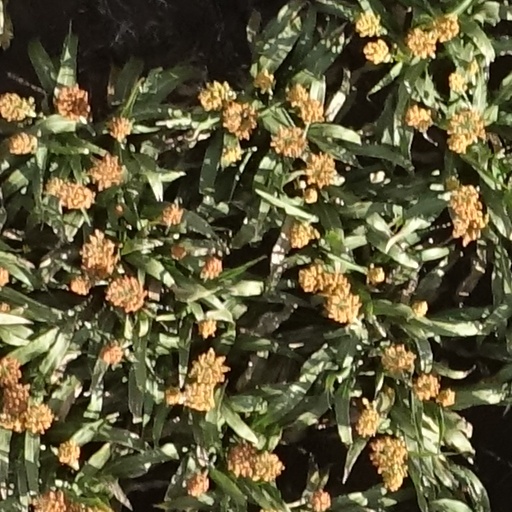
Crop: sorghum